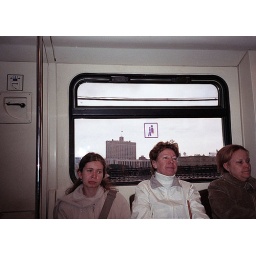
Three women in a metro car going thru a bridge over the river Moskva